Church of St Thomas the Apostle, Killinghall

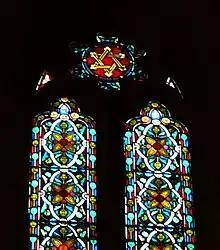
Part of west window

The western aisle-end windows are alike. The stonework of the apex of each window on the outside is in the form of a Canterbury cross. The coloured glass around the cross is painted with a stylised sunburst. The two large lights forming the main part of the windows have no coloured glass, allowing full light, especially on the font in the south aisle. The west window consists of two sets of two lights. The small rose light in the right-hand window has the Star of David, and the rose in the left-hand window has the IHS symbol, derived originally from the first three letters of Jesus' name in ancient Greek, but usually translated as "Christ the Redeemer". This window was made by Cox and Son, and paid for by the rector of Ripley, Reverend T.C. Thompson.